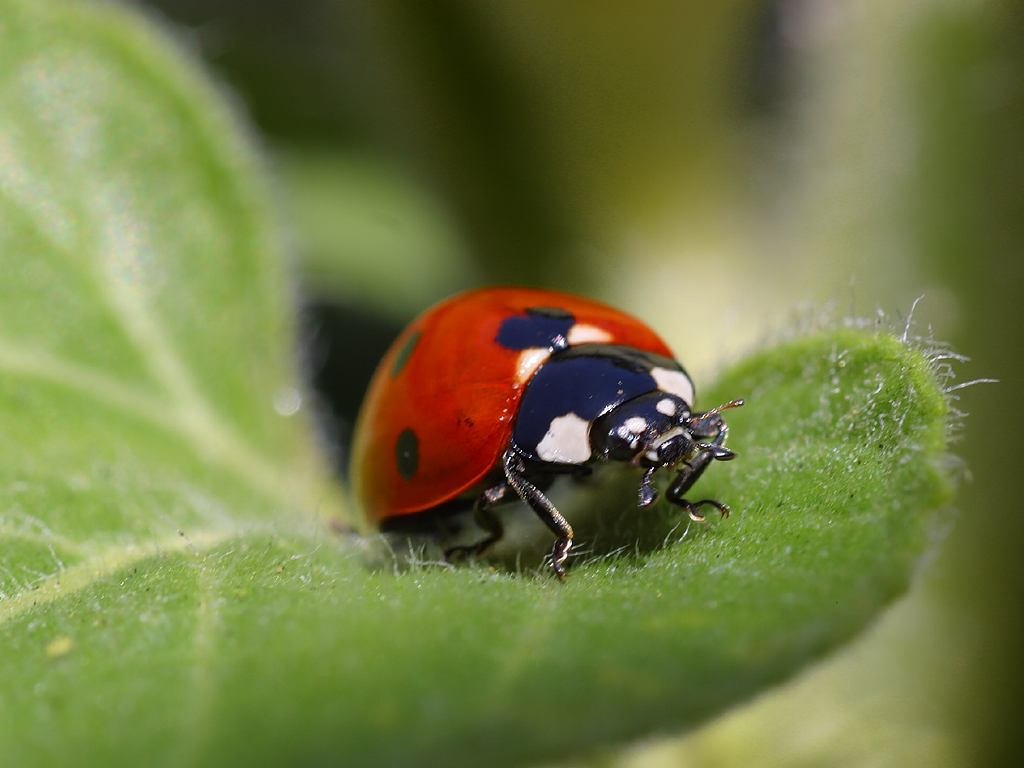
nature, photography, leaf, flower, environment, green, red, insect, macro, ladybug, closeup, close, fauna, ladybird, invertebrate, close up, animals, beetle, luck, points, macro photography, lucky charm, leaf beetle